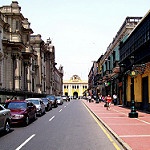
Scene: Outdoor